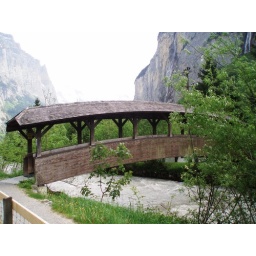
Beautiful little wooden bridge in Lauterbrunnen